Jessica DiCicco

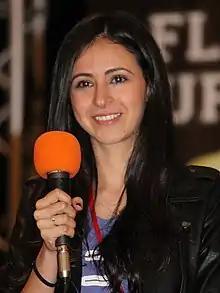
DiCicco in 2014

Jessica Sonya DiCicco (born June 10, 1980) is an American actress. She is known for voicing in animated television series and video games. Her first voice role was the announcer for Nickelodeon's educational channel Noggin. DiCicco has since voiced various other characters for Nickelodeon, including Gwen Wu in "The Mighty B!", Selina and Miele in "Winx Club", Lucy Loud and Lynn Loud Jr. in "The Loud House", and Annie Bramley in "It's Pony". Since 2012, she also serves as the announcer for the Nick Jr. Channel. She also had voice roles on Disney Junior, including Toby the Cactus in "Sheriff Callie's Wild West", Hissy in "Puppy Dog Pals", and Summer Penguin in "Muppet Babies".